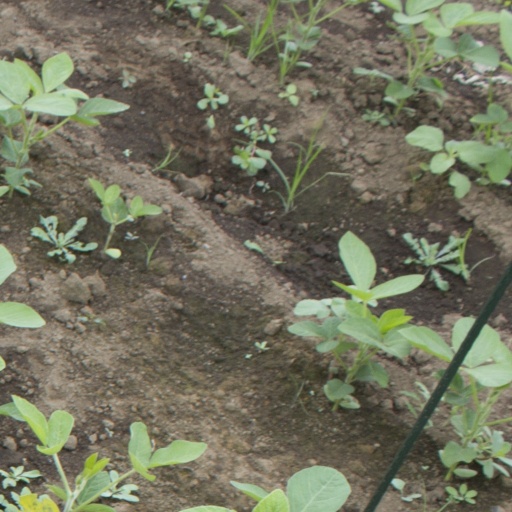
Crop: soybean